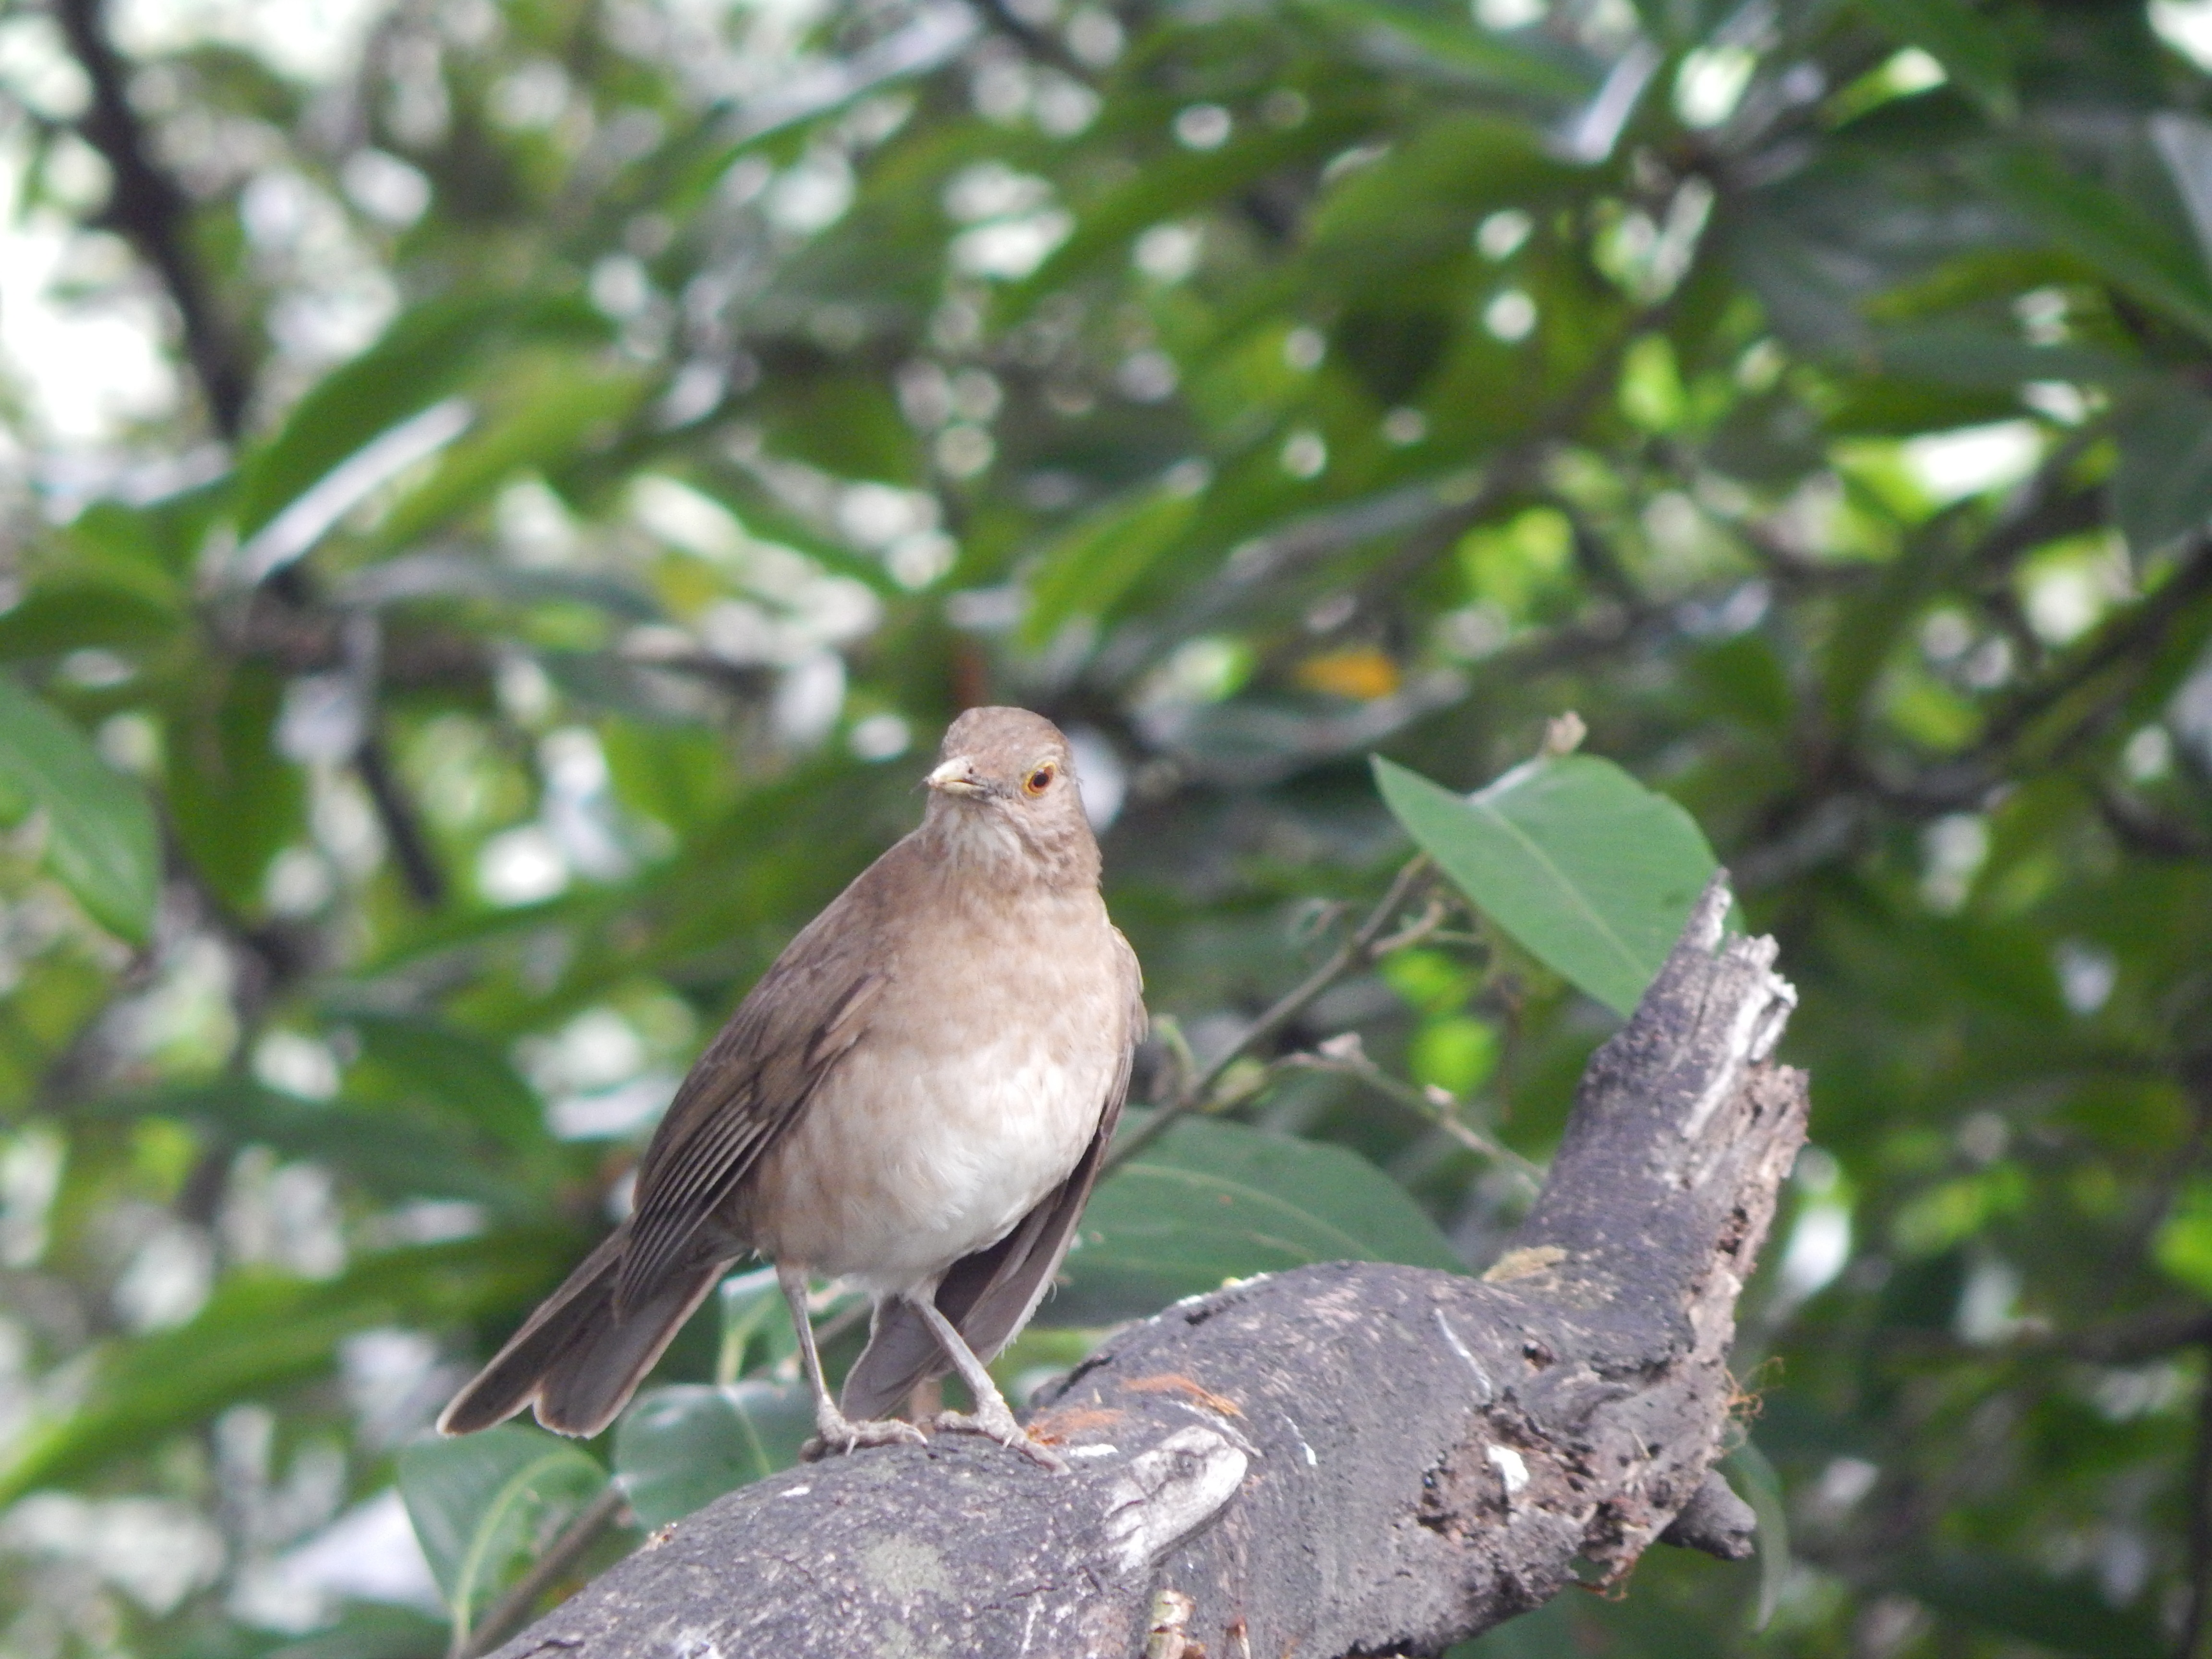
nature, branch, bird, wildlife, beak, robin, fauna, vertebrate, sparrow, finch, wren, house sparrow, old world flycatcher, perching bird, emberizidae, nightingale, ortolan bunting